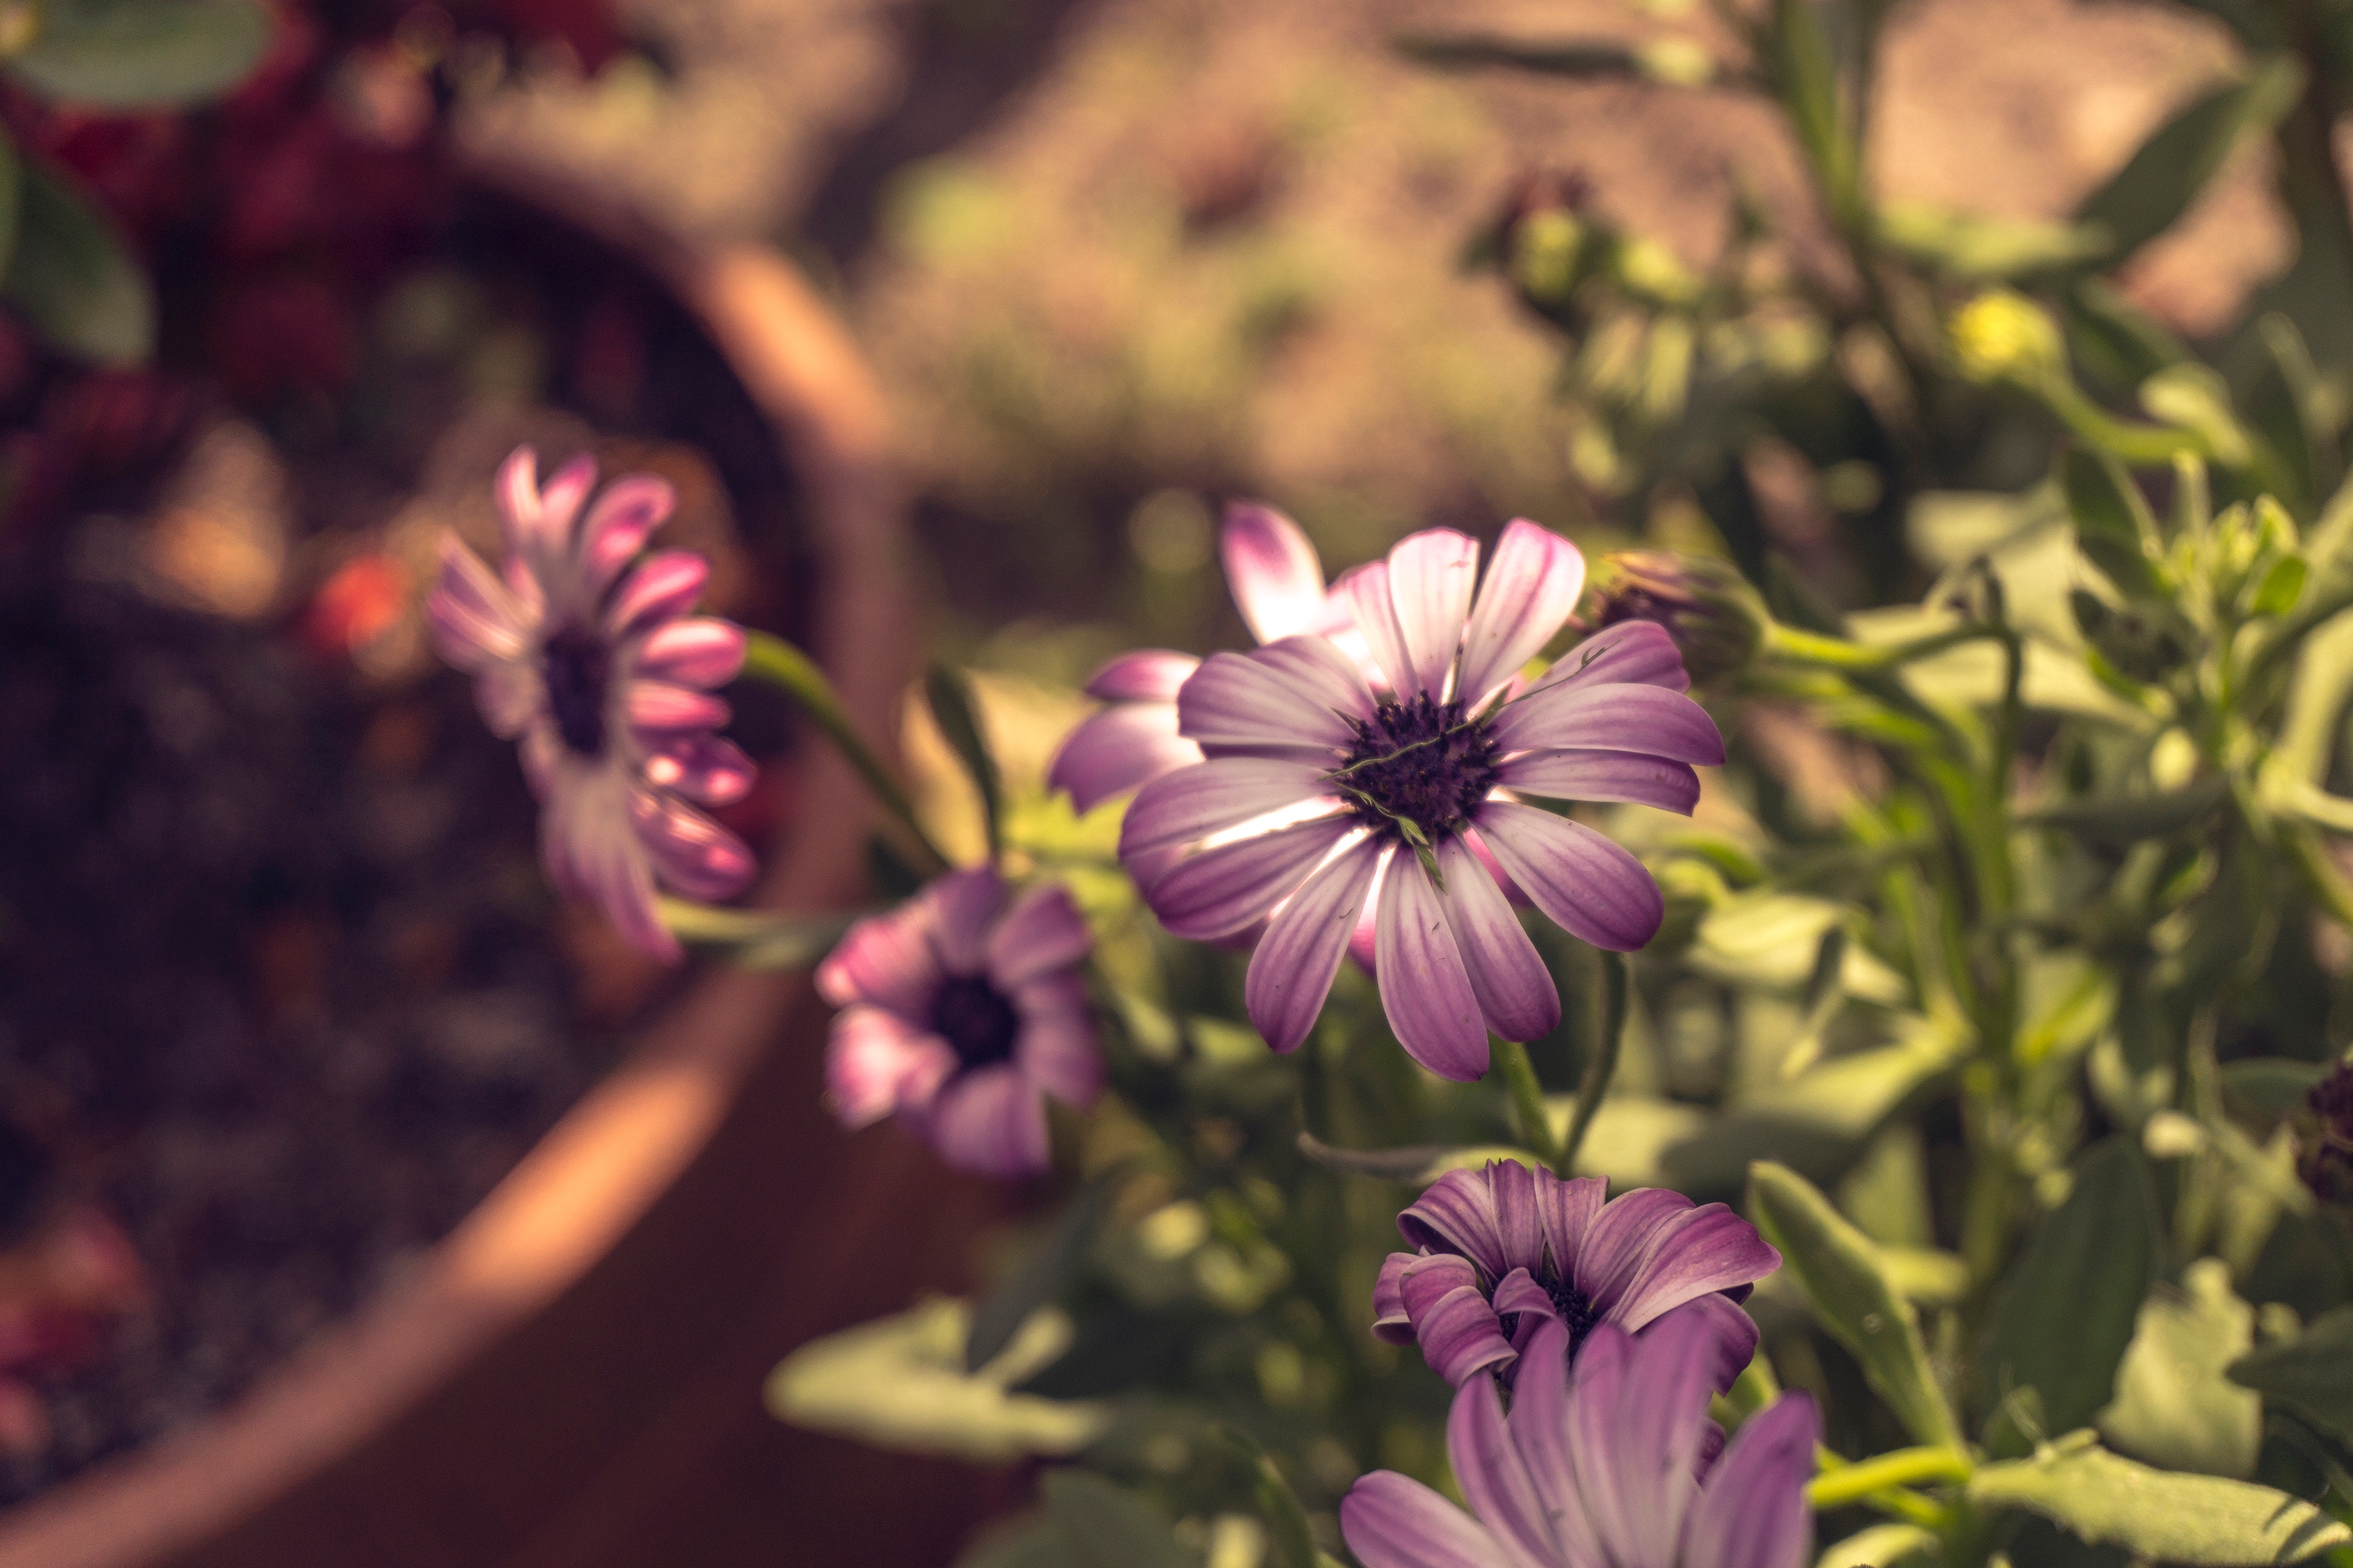
flower, petal, pink, plant, purple, spring, flowering plant, botany, wildflower, plant stem, photography, macro photography, african daisy, annual plant, daisy family, herbaceous plant, pink family, mallow family, perennial plant